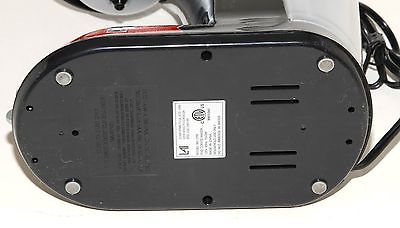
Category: coffee maker